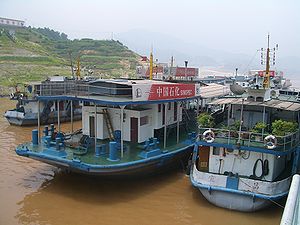
Sinopec / Historie
Sinopecs tankstationer er et almindeligt syn ved Kinas veje og floder
China Petroleum & Chemical Corporation eller Sinopec Limited er et kinesisk olie- og gasselskab med hovedsæde i Beijing. Sinopec er børsnoteret på Hong Kong Stock Exchange, Shanghai Stock Exchange, New York Stock Exchange og London Stock Exchange. Sinopec er målt på omsætning verdens femtestørste børsnoterede virksomhed. I 2007 var virksomheden rangeret som nr. 1 i Top 500 Enterprises of China-rangeringen.